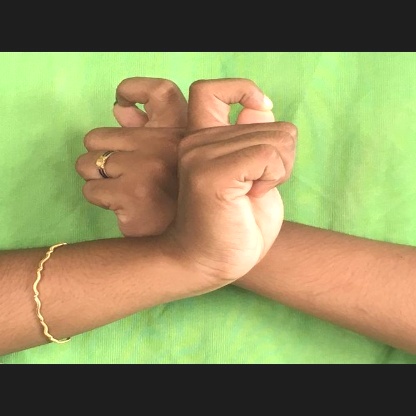
Mudra: Berunda